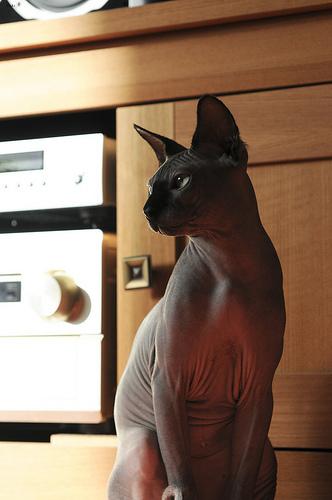
Breed: Sphynx